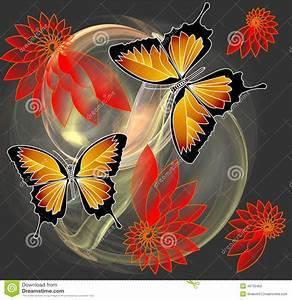
butterfly